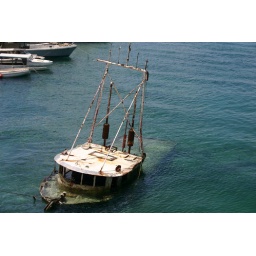
A fishing boat is left to sink in the harbor in Nassau